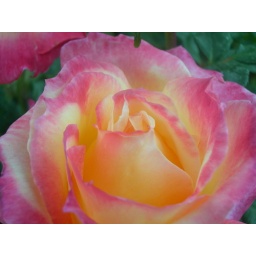
a pink and orange rose by a friends house